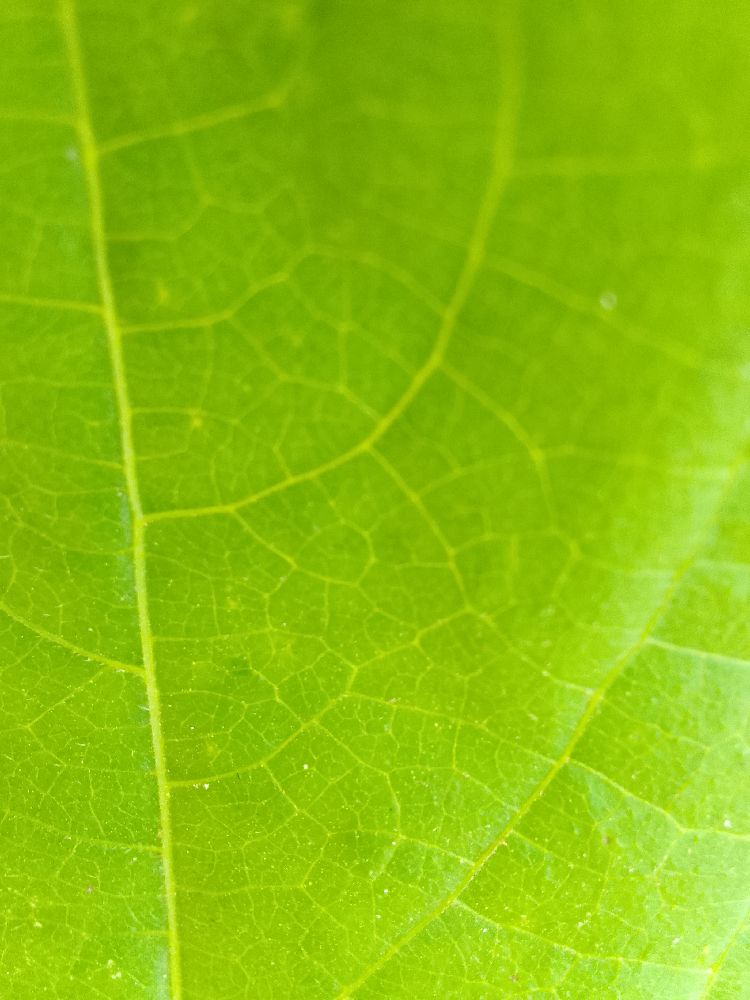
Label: healthy